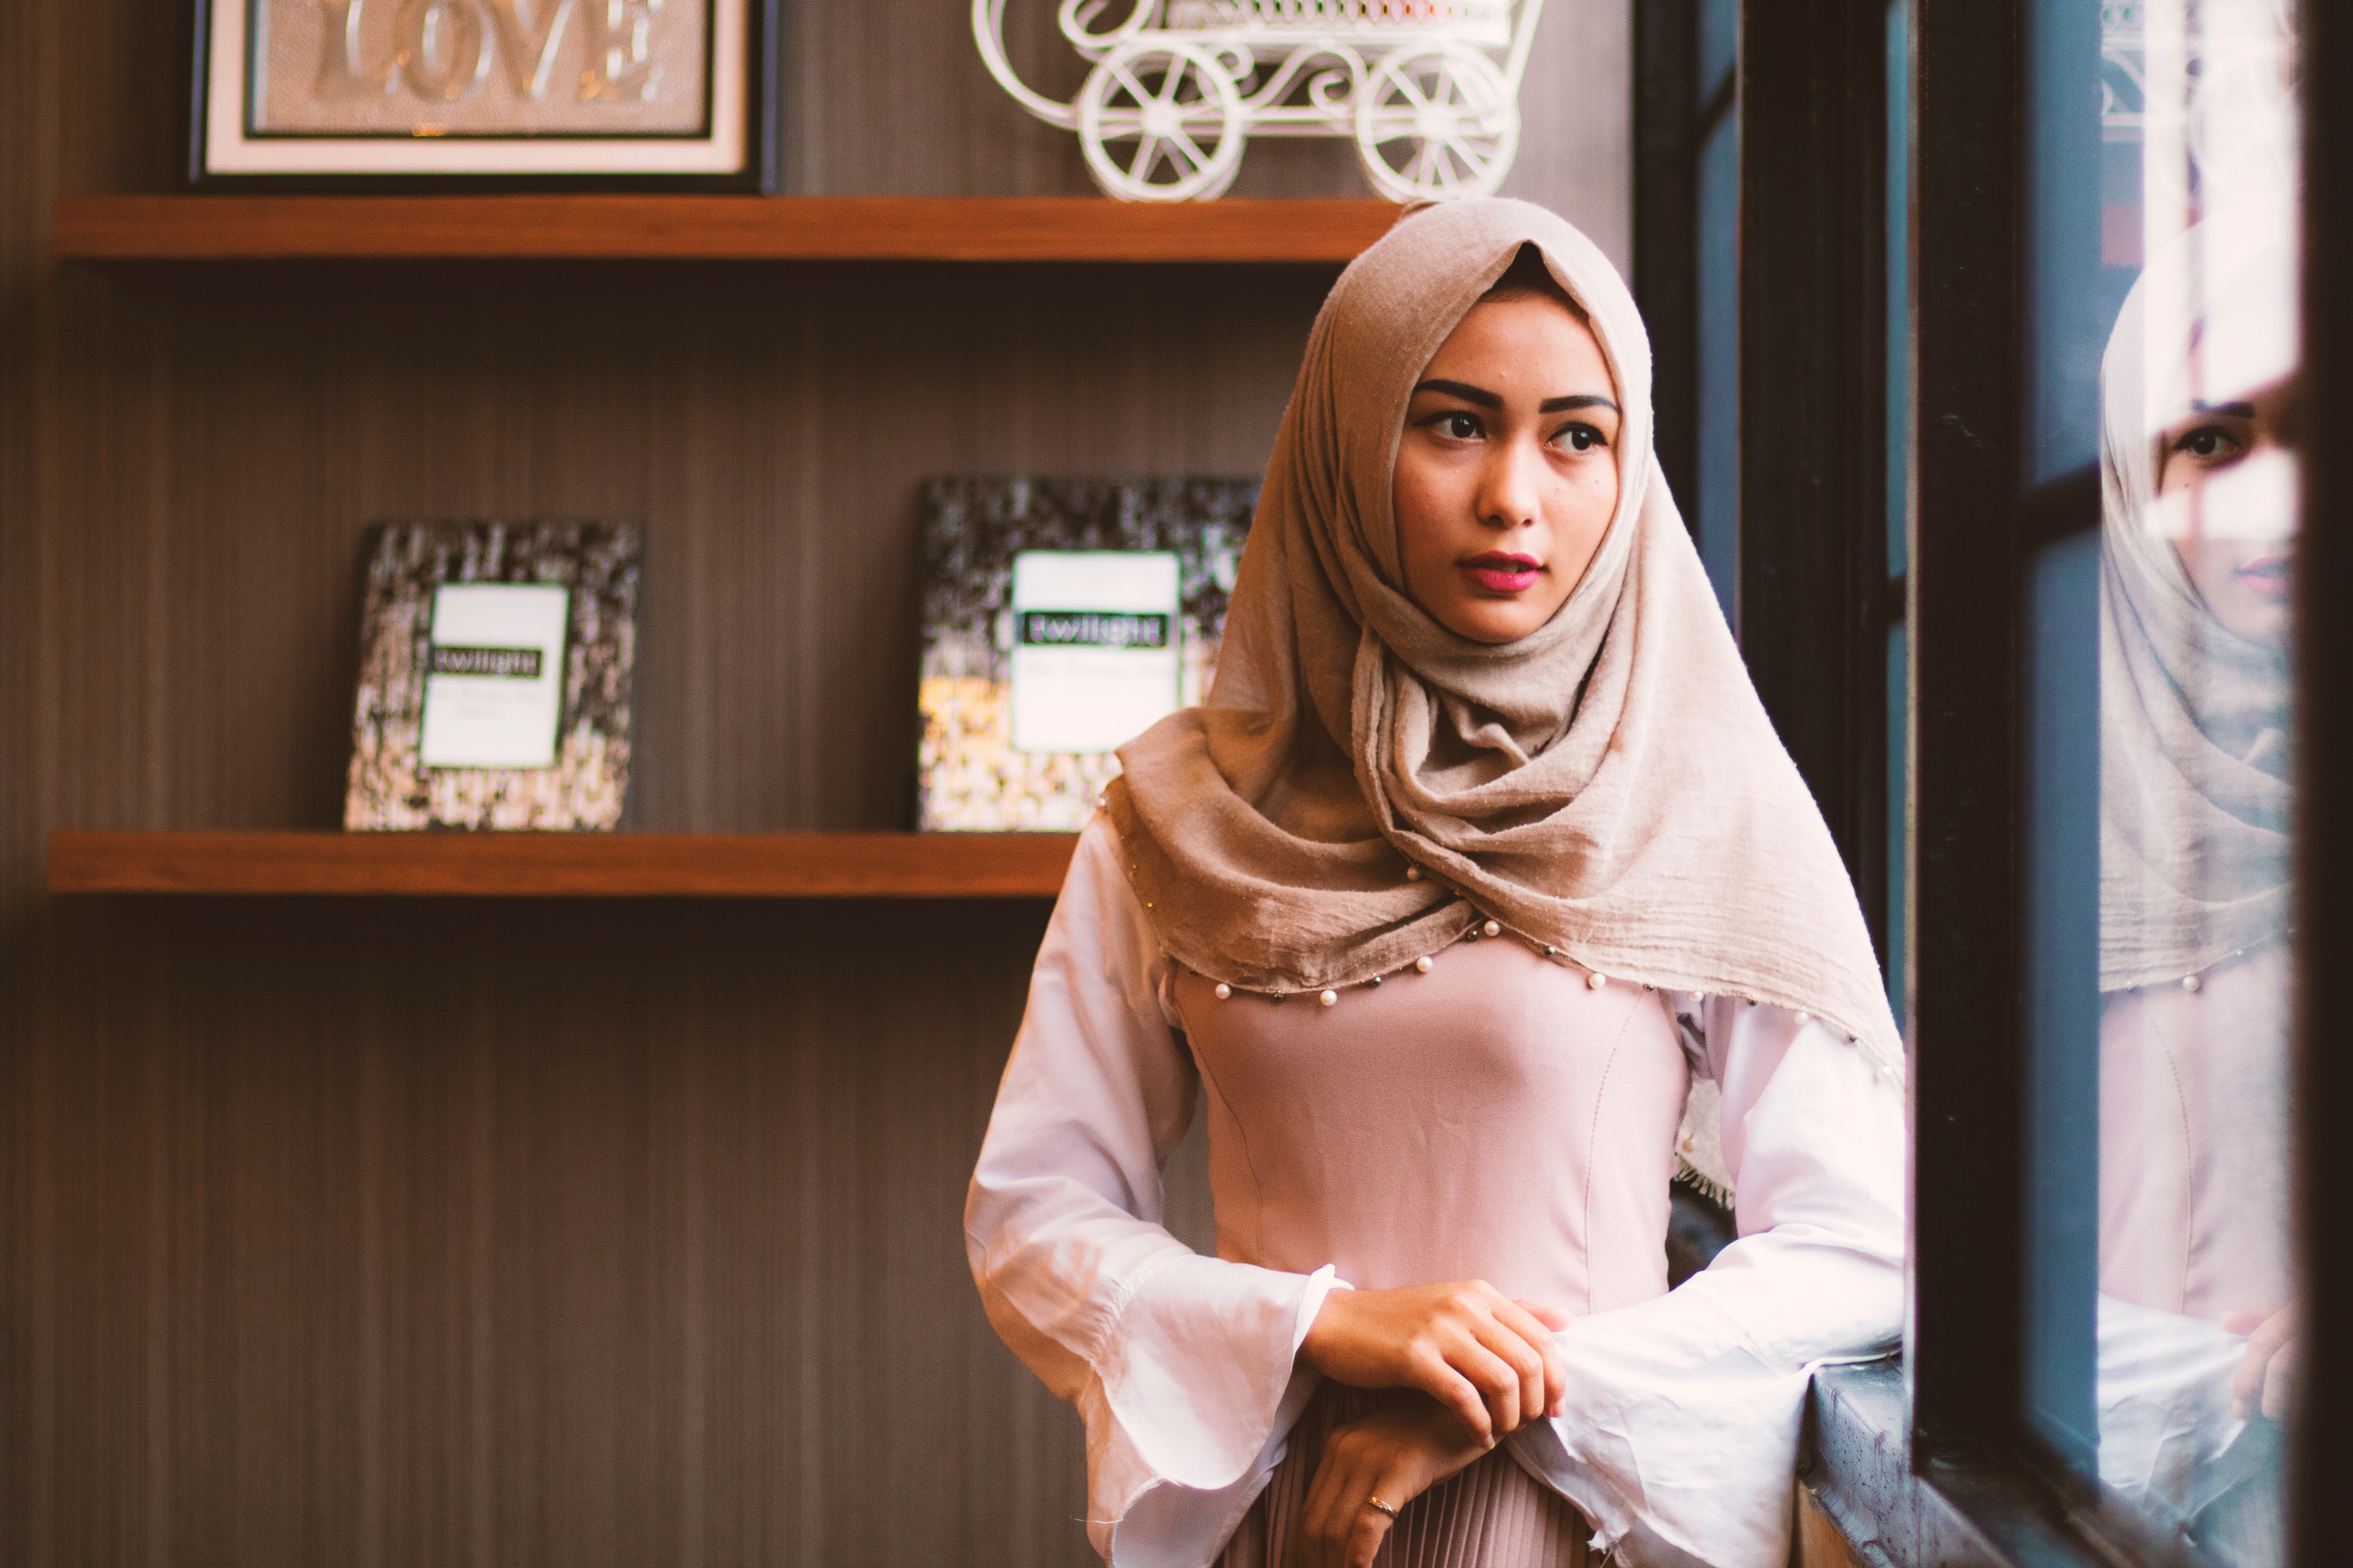
girl, outerwear, fashion